Novo Hamburgo

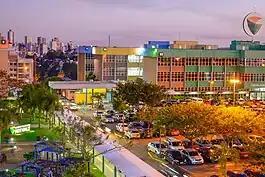
Feevale University

In 1927, the year when Novo Hamburgo was emancipated, there were seven state schools in the city, with a total of 374 students, one state school with 72 students and six private schools with 478 students. In 1930 there were eight state schools, six city run schools and eight private schools, with the student population rising to 1,477.